Veregava Ridge

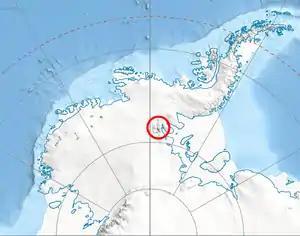
Location of Sentinel Range in Western Antarctica.

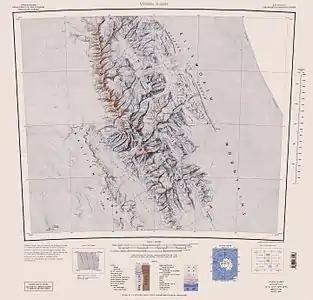
Sentinel Range map.

Veregava Ridge (‘Hrebet Veregava’ \'hre-bet ve-re-'ga-va\) is the ridge rising to 3210 m at Mount Waldron in the northeast foothills of Vinson Massif in Sentinel Range, Ellsworth Mountains in Antarctica. The feature extends 15.7 km in southwest–northeast direction and 6 km in southeast–northwest direction, and has its interior drained by Berisad Glacier and Orizari Glacier. It is bounded by Dater Glacier to the west and north, and its tributary Hansen Glacier to the southeast, and separated from Doyran Heights to the south by Manole Pass.